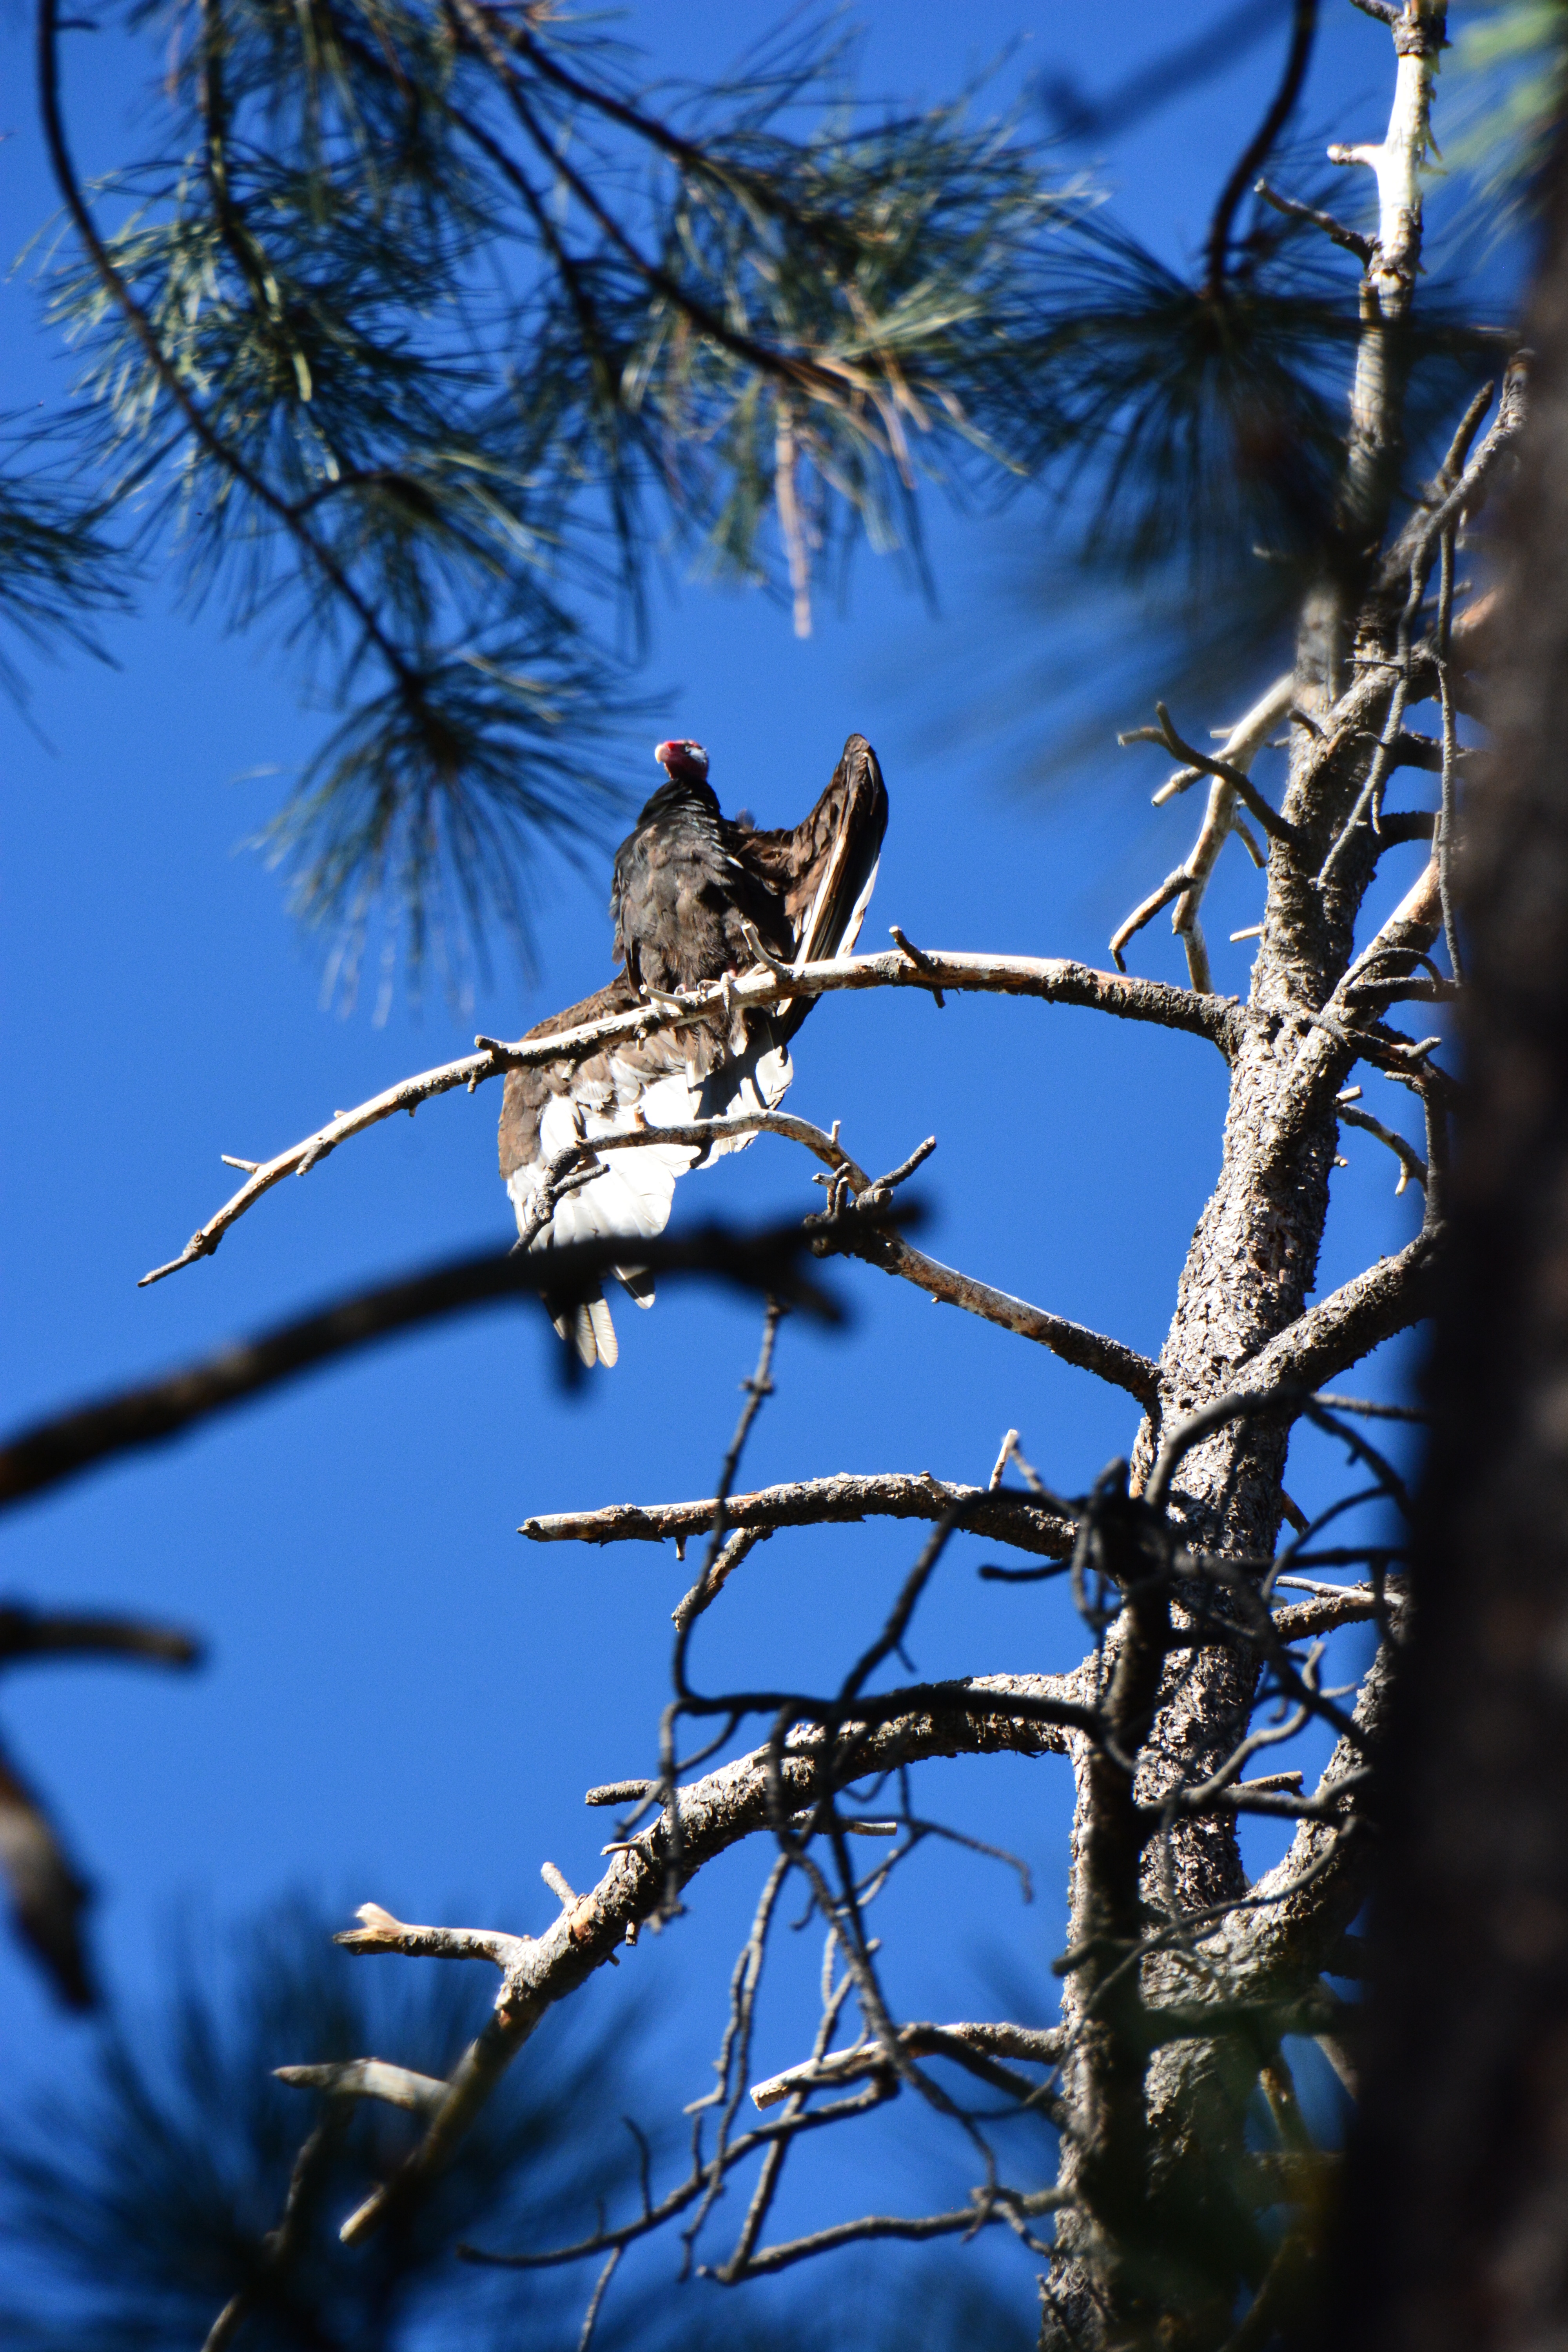
tree, nature, branch, winter, bird, wildlife, blue, fauna, twig, vertebrate, perching bird